Lollapalooza

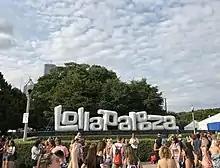
Lollapalooza welcome sign in Grant Park, Chicago

In 2003, Farrell reconvened Jane's Addiction and scheduled a new Lollapalooza tour. The festival schedule included venues in thirty cities through July and August. The 2003 tour achieved only marginal success, with many fans staying away, presumably because of high ticket prices. Another tour scheduled for 2004 was to consist of a two-day festival taking place in each city. Despite a bill with Morrissey, Sonic Youth, PJ Harvey, Pixies, and the Flaming Lips as headliners, the 2004 edition was canceled in June due to weak ticket sales across the country. In 2005, Farrell partnered with Capital Sports & Entertainment (now C3 Presents), which co-owns and produces the Austin City Limits Music Festival, to produce Lollapalooza. CSE, Farrell, and the William Morris Agency—along with Charles Attal Presents—resurrected Lollapalooza as a two-day destination festival in 2005 in Chicago's Grant Park, with an even greater variety of performers (70 acts on five stages) than that of the touring festival. The event was generally successful, attracting over 65,000 attendees, despite a 104-degree Fahrenheit Sunday (40 degrees Celsius) heat wave (two people were hospitalized for heat-related illness).